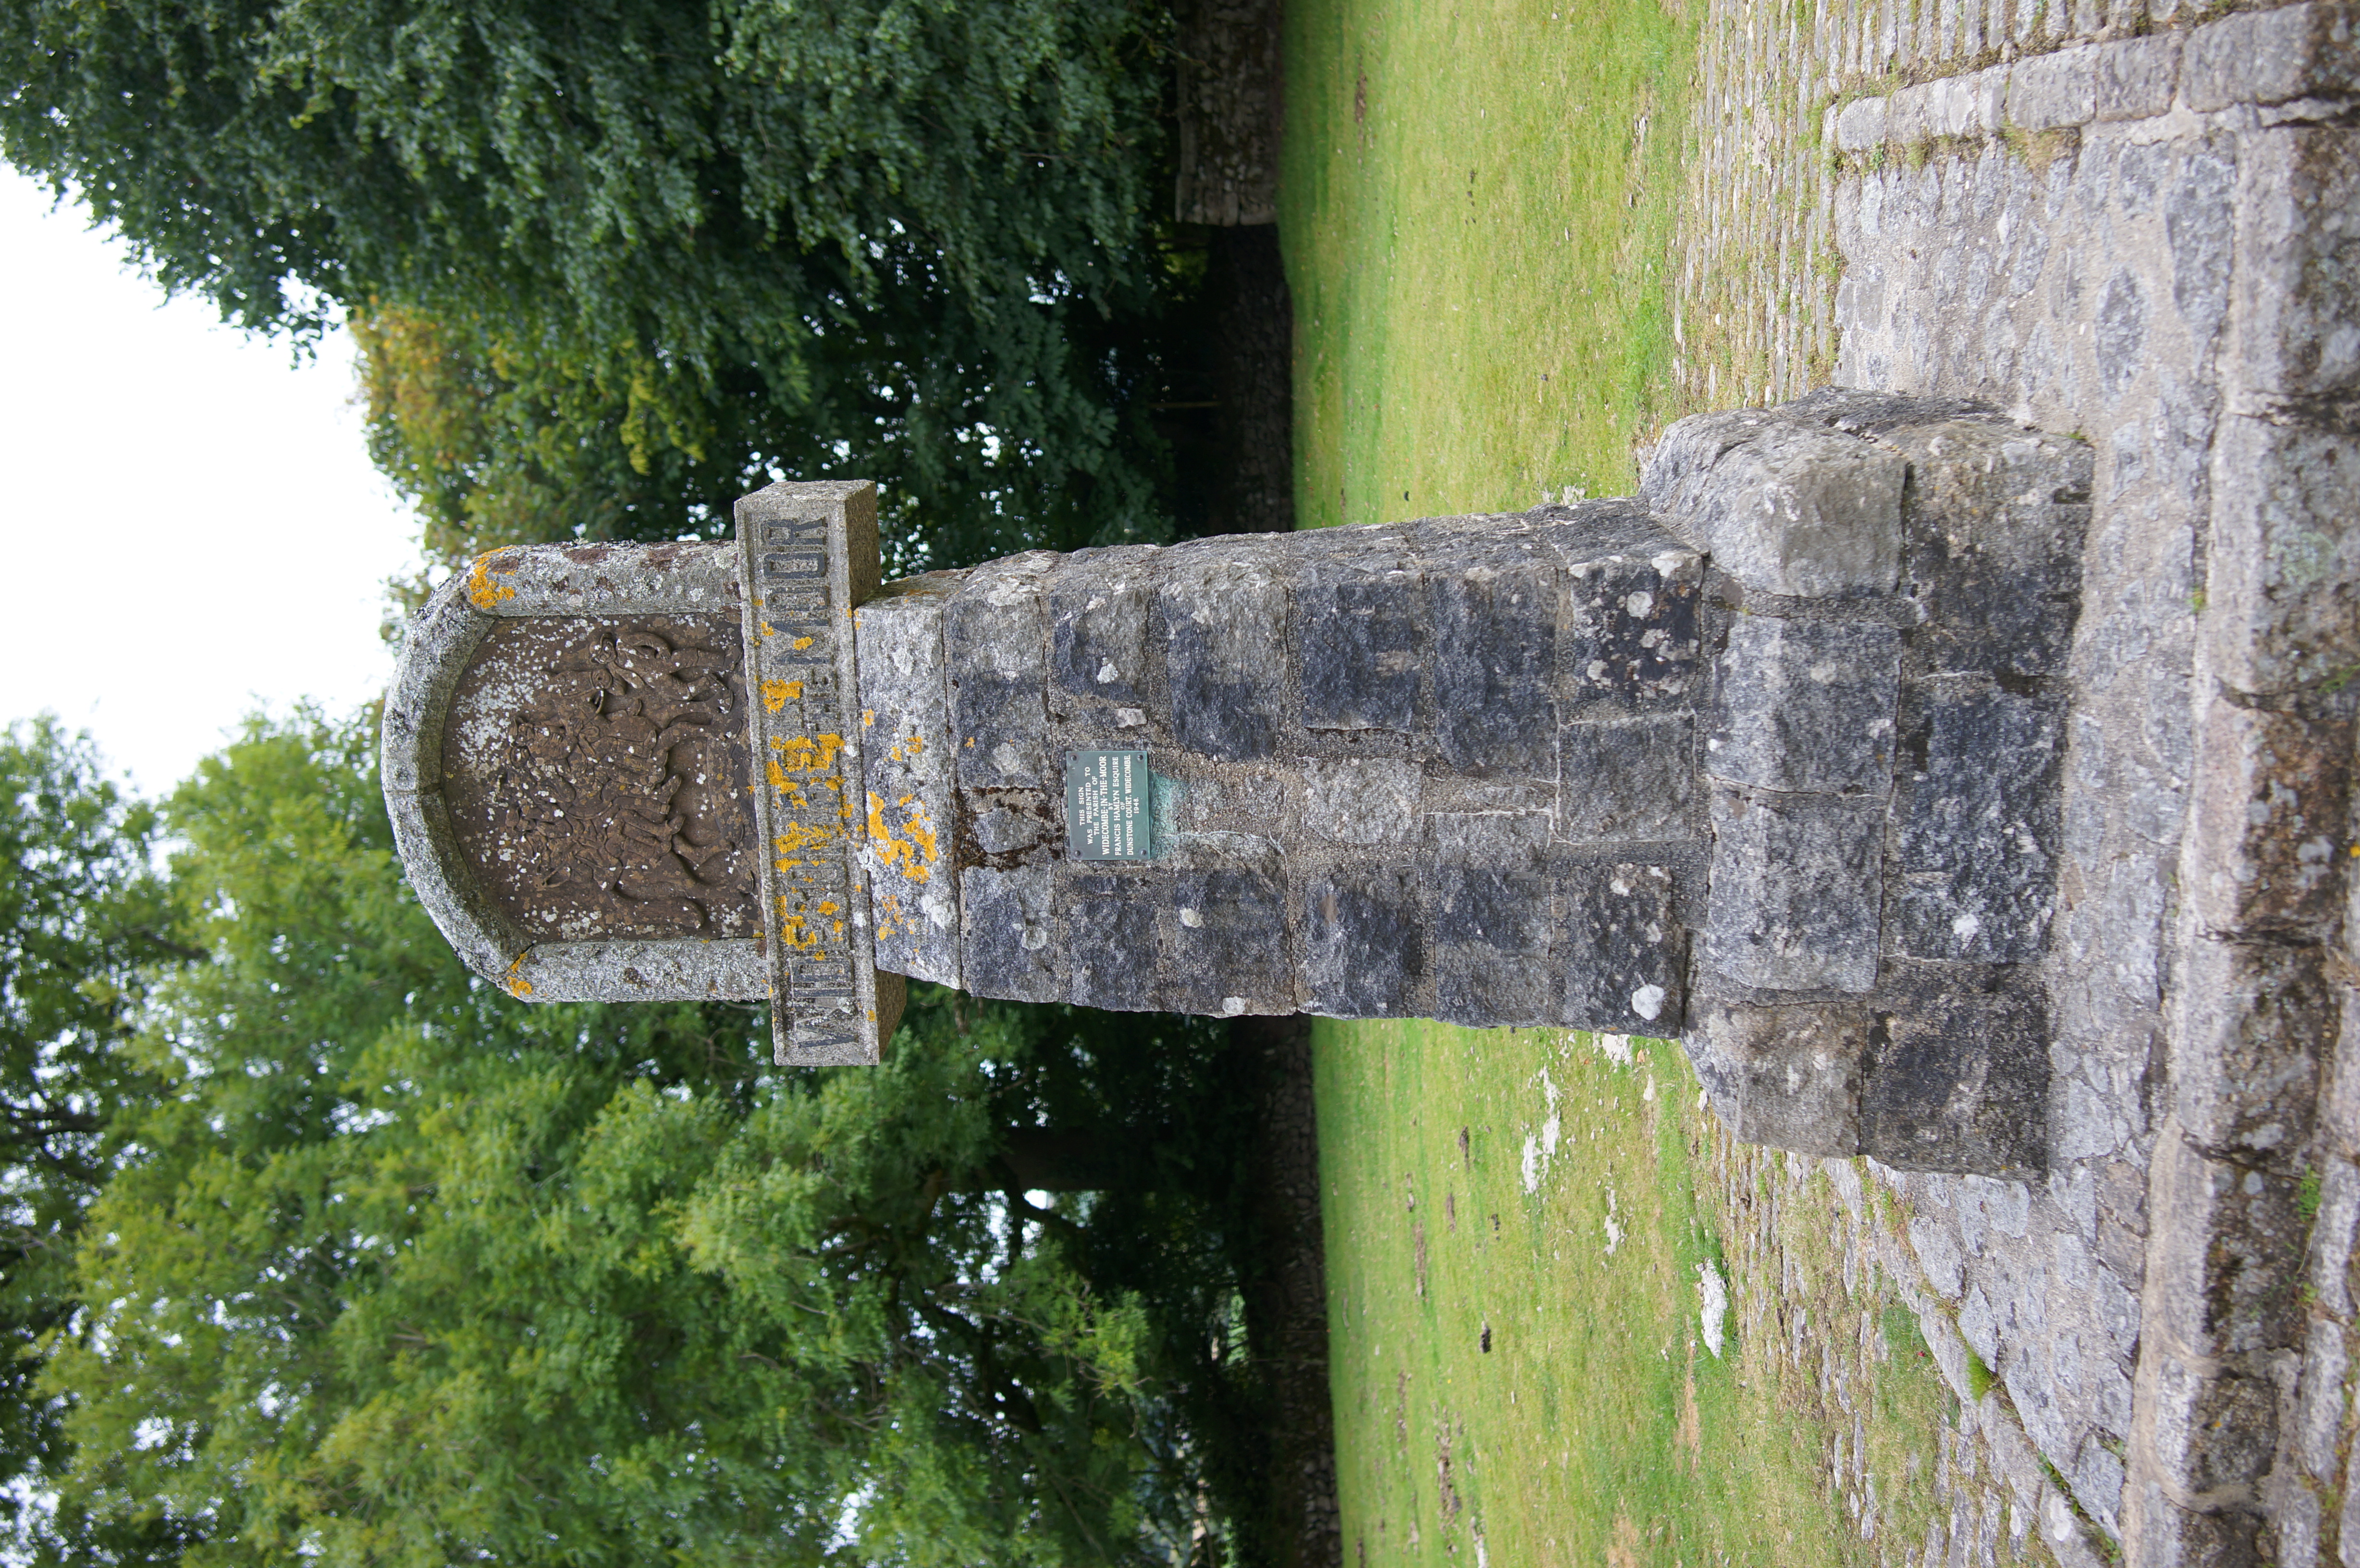
rock, monument, chapel, grave, 2016, sculpture, memorial, art, headstone, shrine, greatbritain, samyang, sony, nex, nex6, devon, 21mm, lenstagged, samyang21mm114umccse, samyang21mm, steffenzahn, grosbritanien, widecombeinthemoor, dartmoor, monolith, stele, archaeological site, ancient history